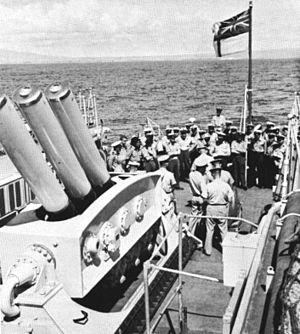
Le Limbo, ou Mortier anti-sous-marin Mark 10, fut la version finale d'un armement anti-sous-marin conçu à l'origine durant la Seconde guerre mondiale par la marine britannique.